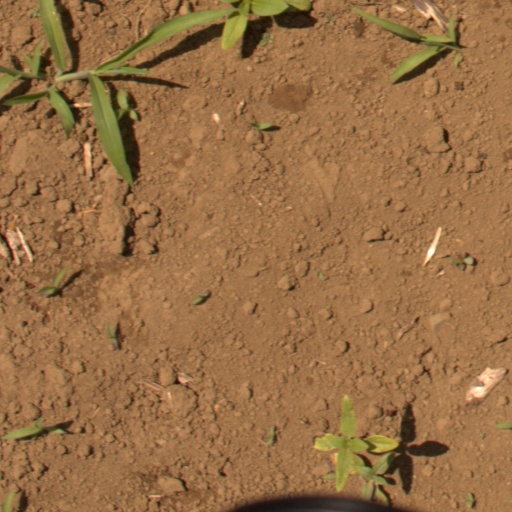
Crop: Jerusalem artichoke